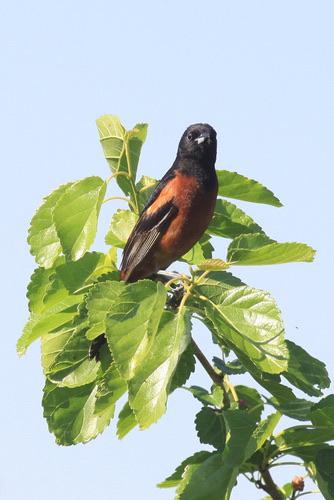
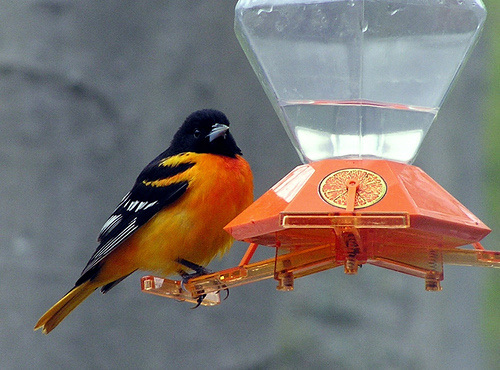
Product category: misc
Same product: yes